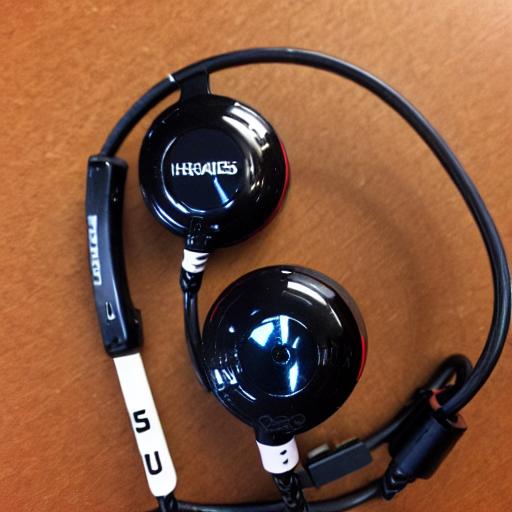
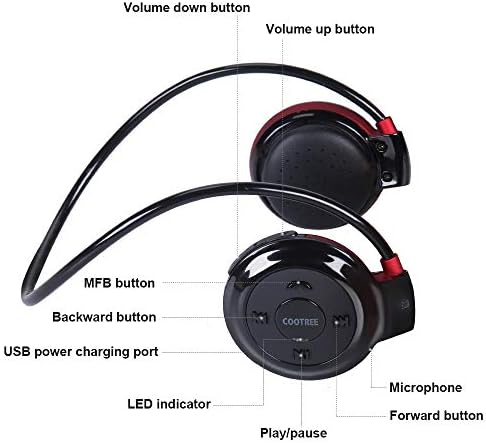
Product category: headphones
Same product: no